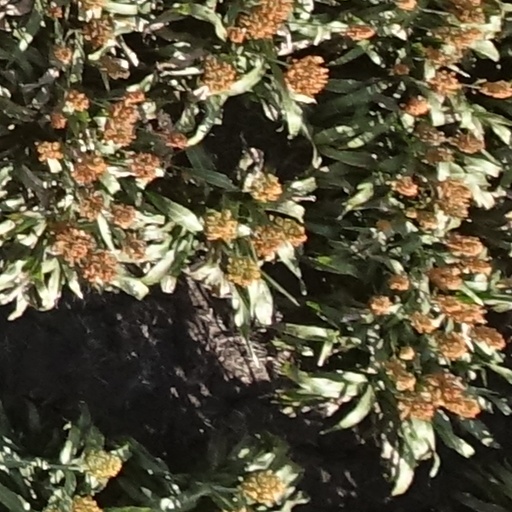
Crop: sorghum